Kwame Nkrumah

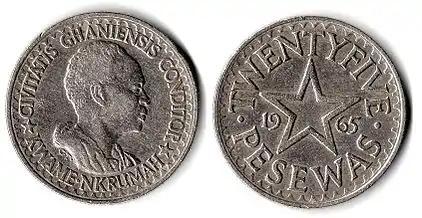
25 pesewas (Ȼ0.25) coins depicting Nkrumah: ""Civitatis Ghanensis Conditor"" ("Founder of the Ghanaian State")

Nkrumah had only a short honeymoon before there was unrest among his country's people. The government deployed troops to Togo-land to quell unrest following a disputed plebiscite on membership in the new country. A serious bus strike in Accra stemmed from resentments among the Ga people, who believed members of other tribes were getting preferential treatment in government promotion, and this led to riots there in August. Nkrumah's response was to repress local movements by the Avoidance of Discrimination Act (6 December 1957), which banned regional or tribal-based political parties. Another strike at tribalism fell in Ashanti, where Nkrumah and the CPP got most local chiefs who were not party supporters destooled. These repressive actions concerned the opposition parties, who came together to form the United Party under Kofi Abrefa Busia.